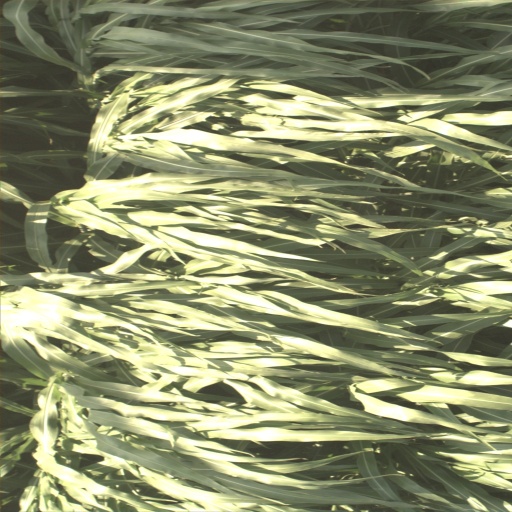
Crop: sorghum